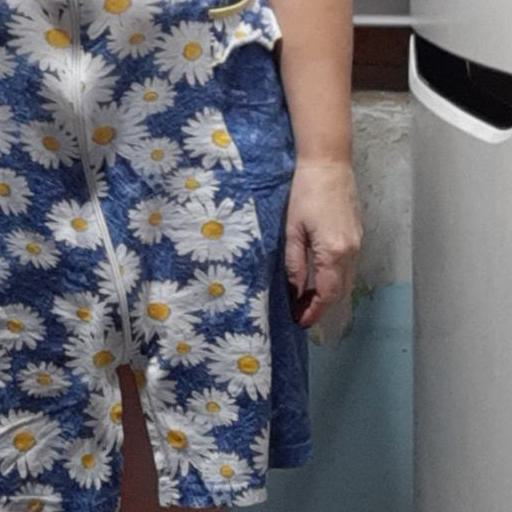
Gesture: no_gesture